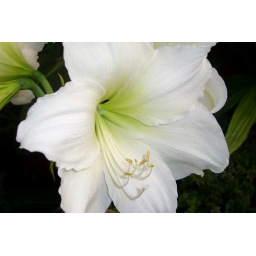
A huge white flower in one of the greenhouses at Biltmore Mansion.